WrestleMania IX

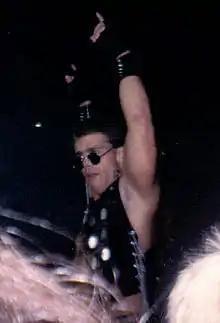
Shawn Michaels feuded with Tatanka leading up to WrestleMania.

The match between The Steiner Brothers (Rick Steiner and Scott Steiner) and The Headshrinkers (Samu and Fatu) had little background, although Afa, who managed The Headshrinkers, claimed that his team would "tear [the Steiners'] heads off". Doink the Clown and Crush had been feuding since the January 2, 1993, episode of "WWF Superstars of Wrestling". After Crush's match on that show, he confronted Doink, who had thrown a ball at a child in the audience. Crush grabbed Doink by the arm and warned him not to play any more pranks on children. Doink, wearing a cast on the arm that Crush had supposedly injured by grabbing, came to ringside during Crush's match on the January 18 episode of "WWF Monday Night Raw". He apologized to Crush and gave him a flower; when Crush walked away, Doink removed a prosthetic arm from his cast and attacked Crush, who was later taken away in an ambulance due to kayfabe (storyline) injuries. For storyline purposes, Crush was said to be too injured to compete in the 1993 Royal Rumble match. Doink continued his pranks by squirting Crush with a water pistol and recording video messages to Crush, which showed two Doinks on the screen.